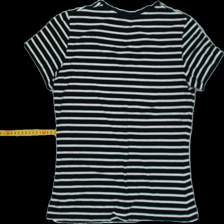
View: back
Type: T-shirt
Category: Ladies
Brand: Lindex
Colors: Black, White
Material: 95%cotton 5%elastane
Pattern: Striped
Size: S
Trend: No trend
Stains: No
Price range: <50
Recommended usage: Reuse